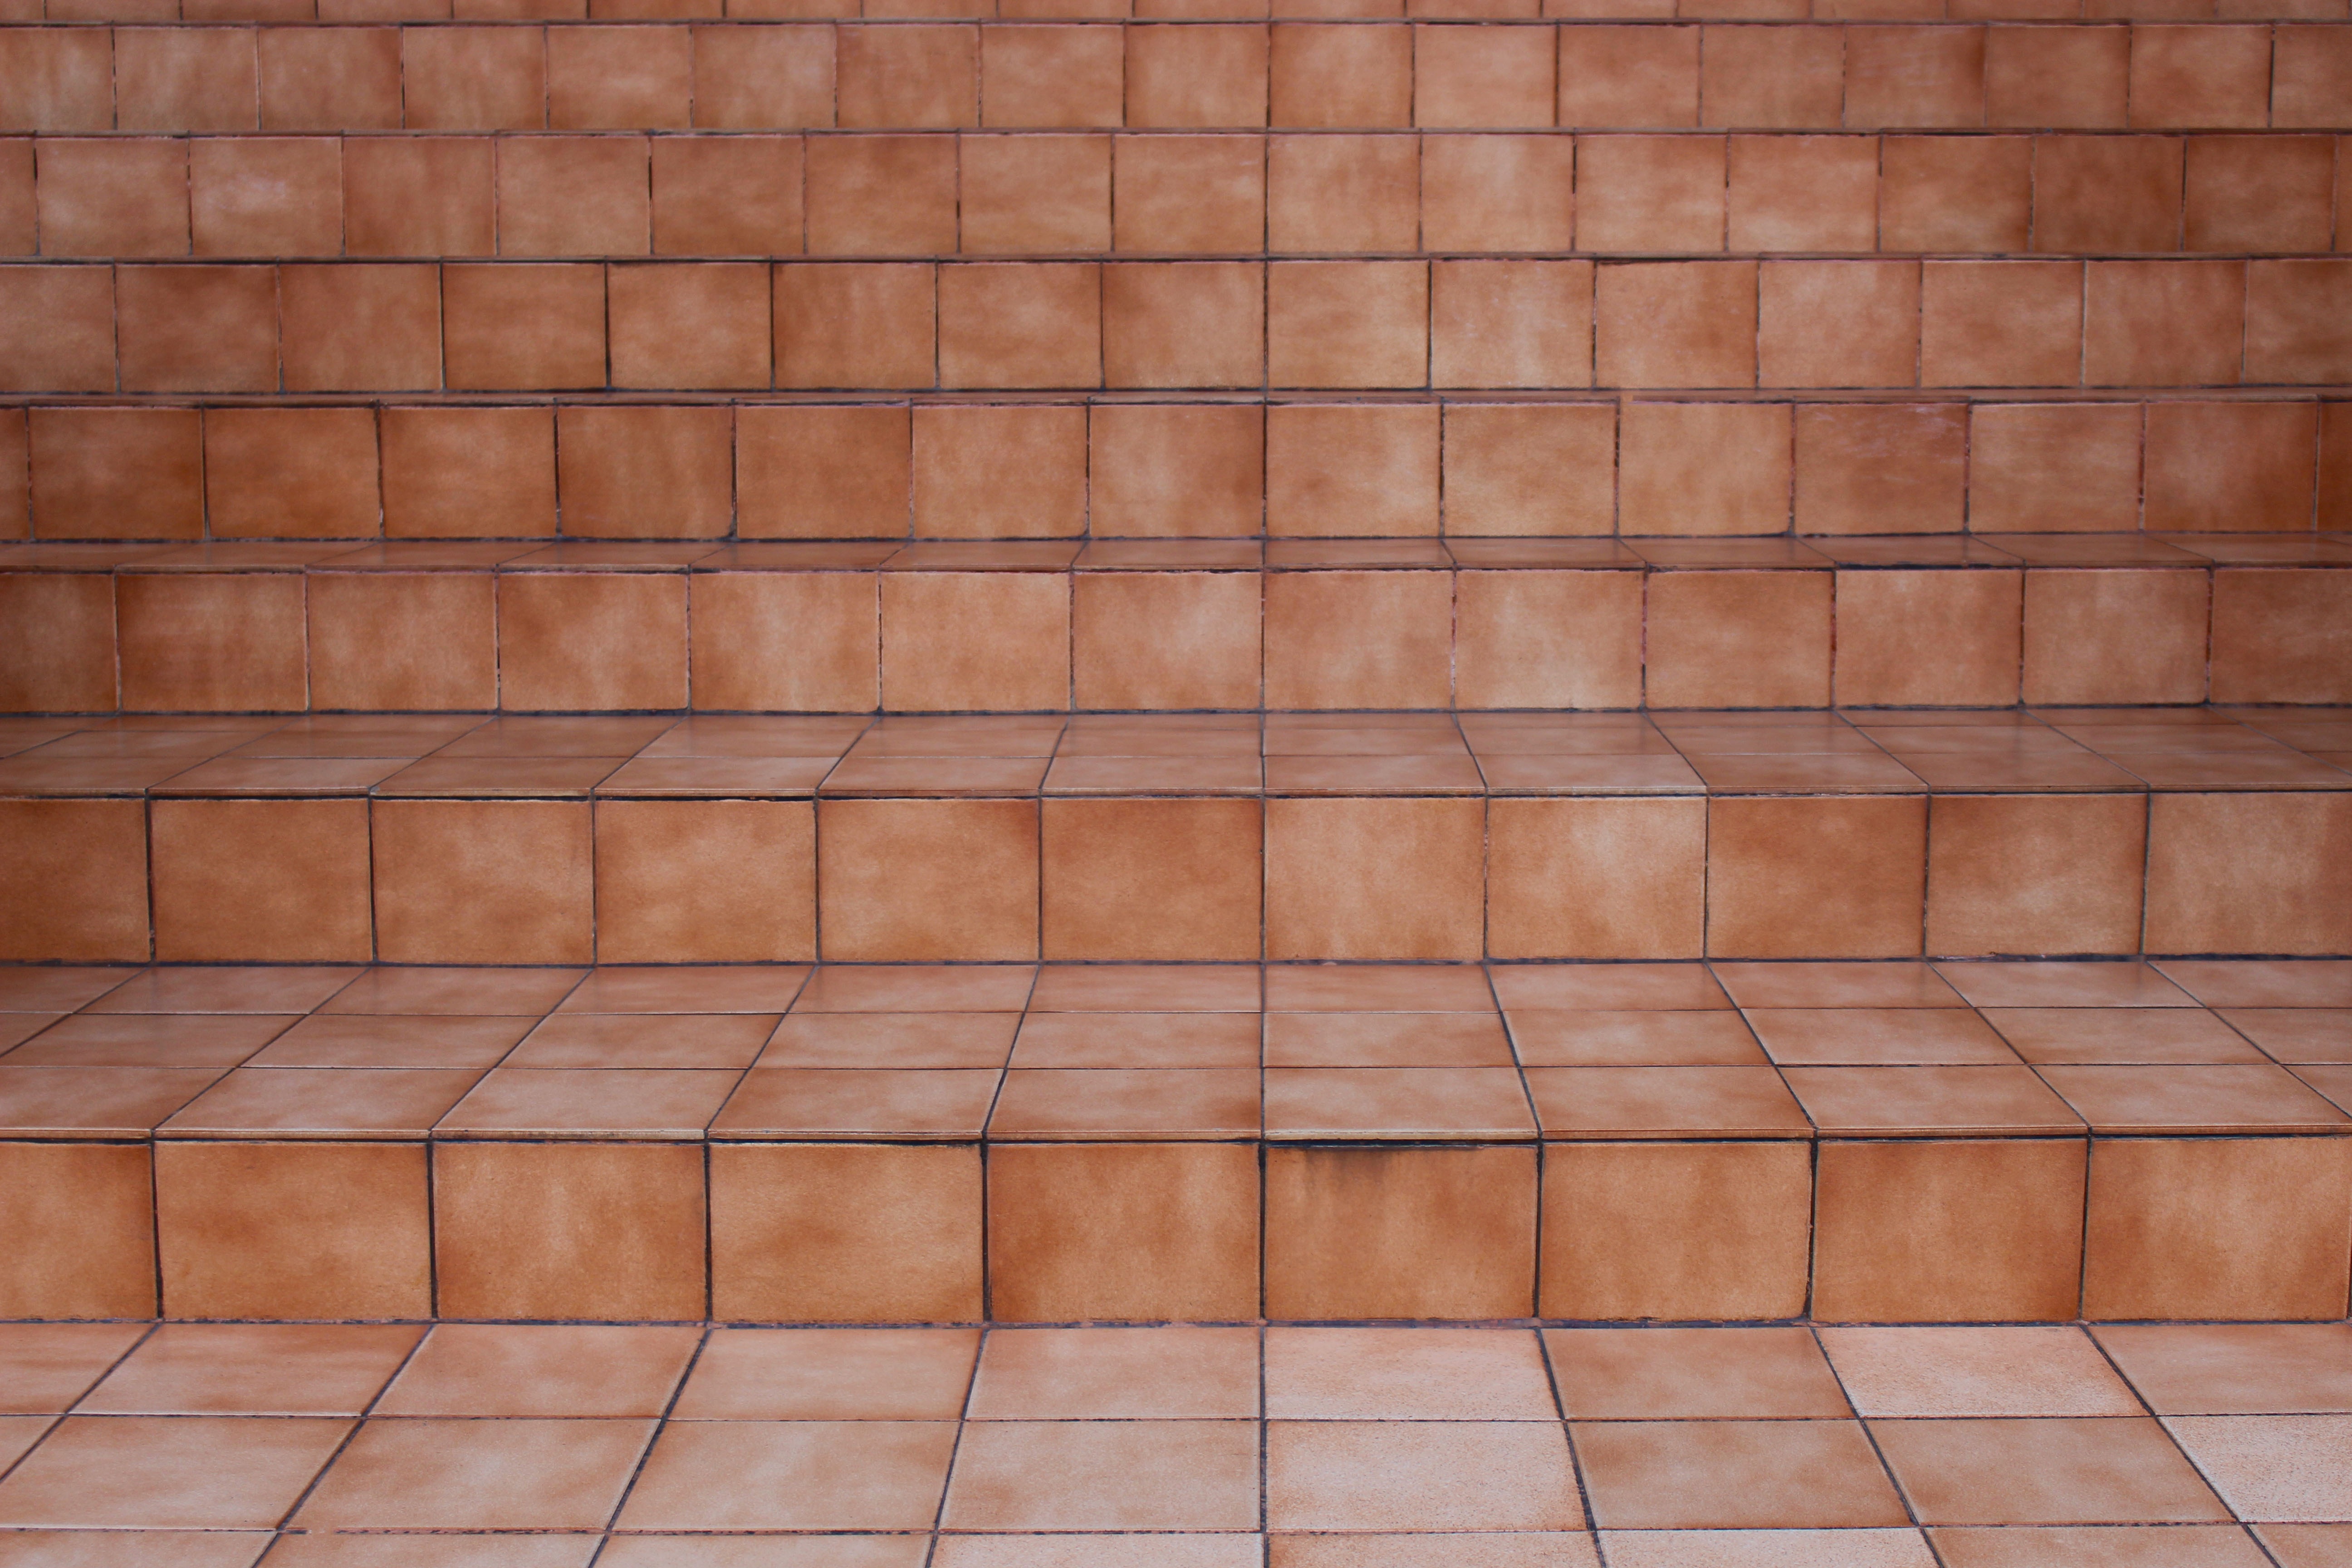
architecture, wood, stair, house, floor, interior, perspective, building, wall, staircase, steps, construction, pattern, entrance, ceramic, space, indoor, brown, clean, tile, empty, residential, stairway, brick, modern, material, design, hardwood, way, style, contemporary, brickwork, nobody, flooring, wood flooring, ceramic tiles, window covering, laminate flooring, wood stain